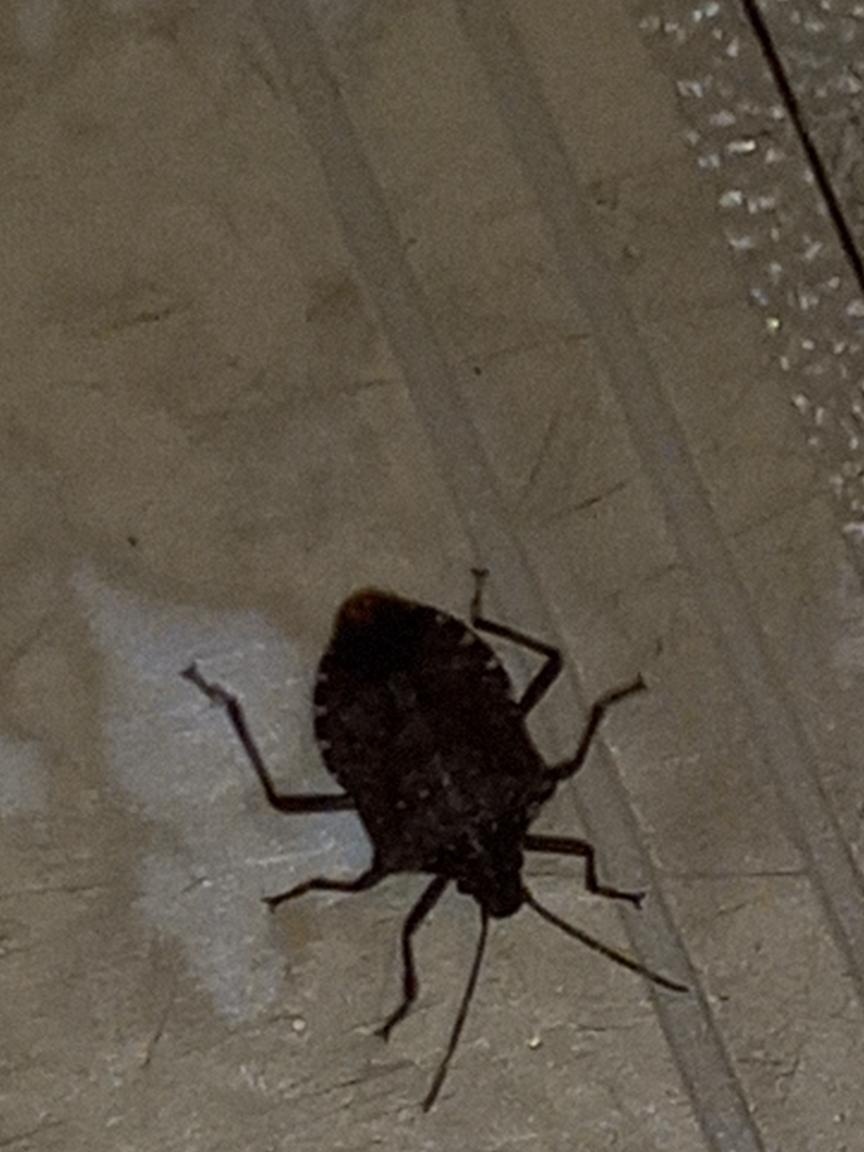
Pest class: stink_bug